Sexual stimulation

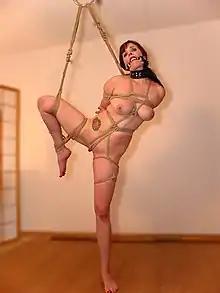
Bondage can be a sexual fantasy and is often practiced by those participating in BDSM

Sexual fantasy is a form of mental sexual stimulation which many people engage in. It is where a person imagines a sexual experience while they are awake. Fantasy has less social or safety limits than in real life situations. It gives people more freedom to experiment or think of things they could not necessarily try in real life and can be anything from imagining your spouse naked, to imagining a sexual experience with a mythical creature. Common sexual fantasies include imagining activities with a loved partner, reliving past experiences and experiences with multiple partners of the opposite gender. It is also common to have fantasies about things you would not do in real life and about taboo or illegal activities, such as forcing another, or being forced by another to have sex, intercourse with a stranger and sex with a boy or girl or older partner.